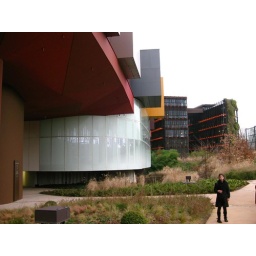
Landscape and green wall by master botanist Patric Blanc.